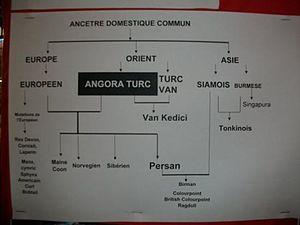
arbre phylogénétique
L'Angora turc est une race de chats à poils mi-longs originaire de Turquie. Ce chat est caractérisé par sa robe à poils mi-longs très soyeuse et sans sous-poils, et une silhouette fine et élancée qui le classe dans la catégorie des chats foreign comme l'abyssin ou le bleu russe. Race de chat très ancienne, l'angora turc est à l'origine de l'ensemble des races à poils longs et mi-longs présents en Europe et en Amérique.